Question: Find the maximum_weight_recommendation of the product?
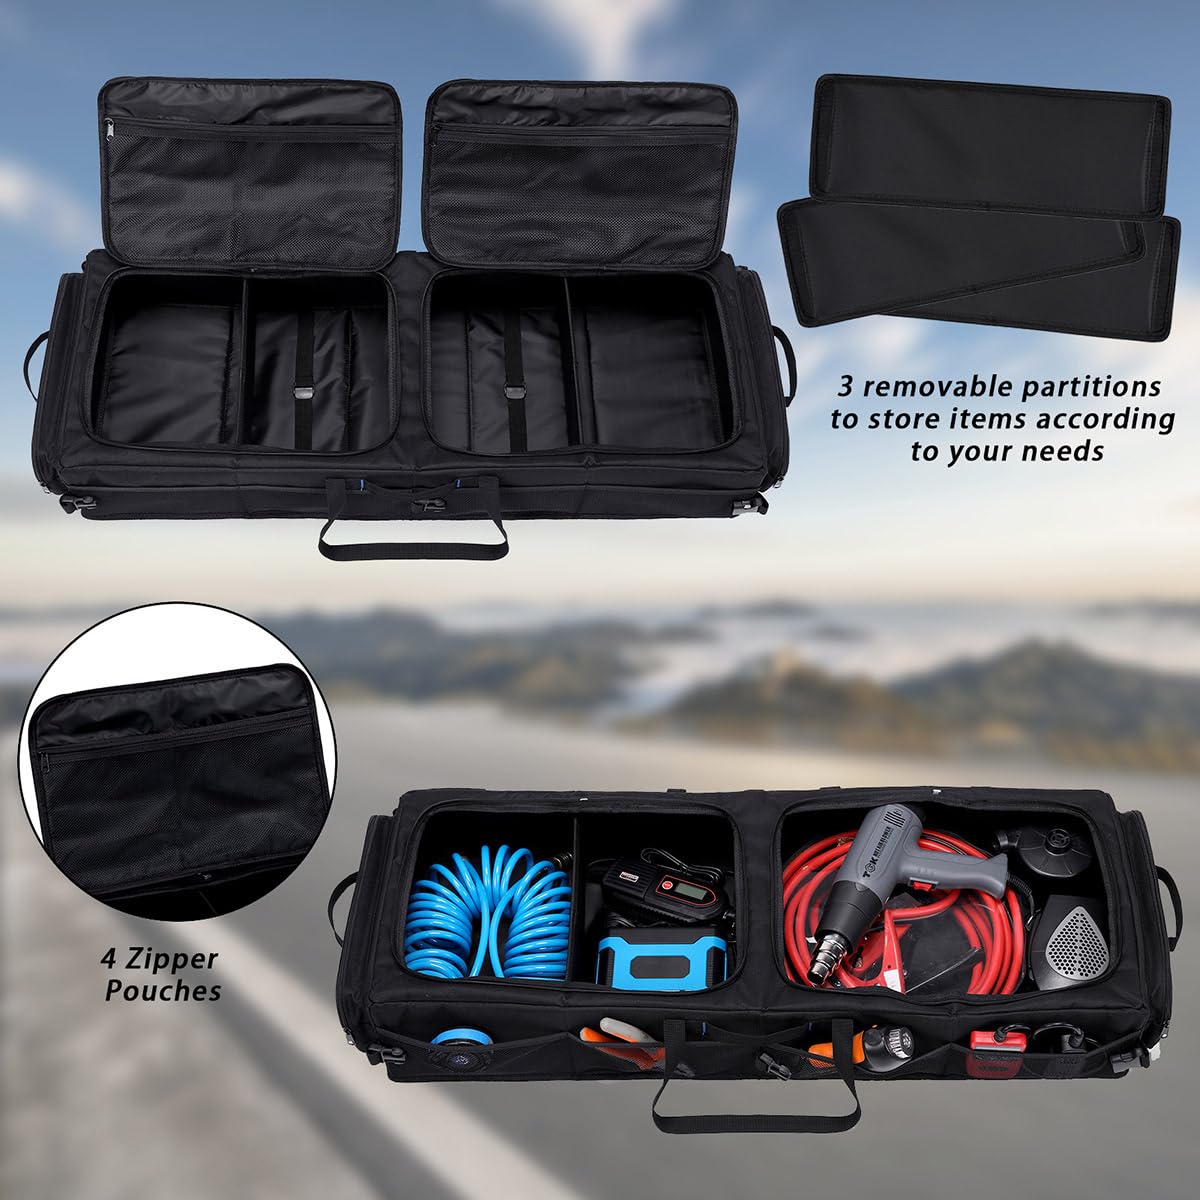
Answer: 3.0 ton